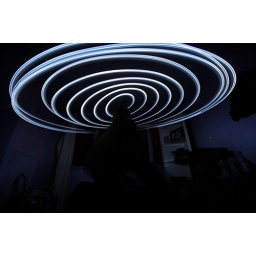
After the experience of sitting in a pitch black plane for 2 hrs I find great comfort sitting in a darkened room.